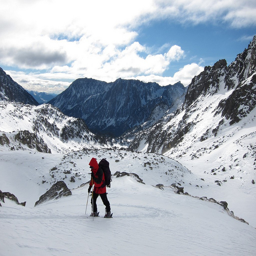
A ski slope with a person trekking across the snow.
A person wearing gear walking in the snow.
A climber walking through snow in the mountains.
A skier treks up a mountain covered in snow.
A person is hiking along a snowy landscape.